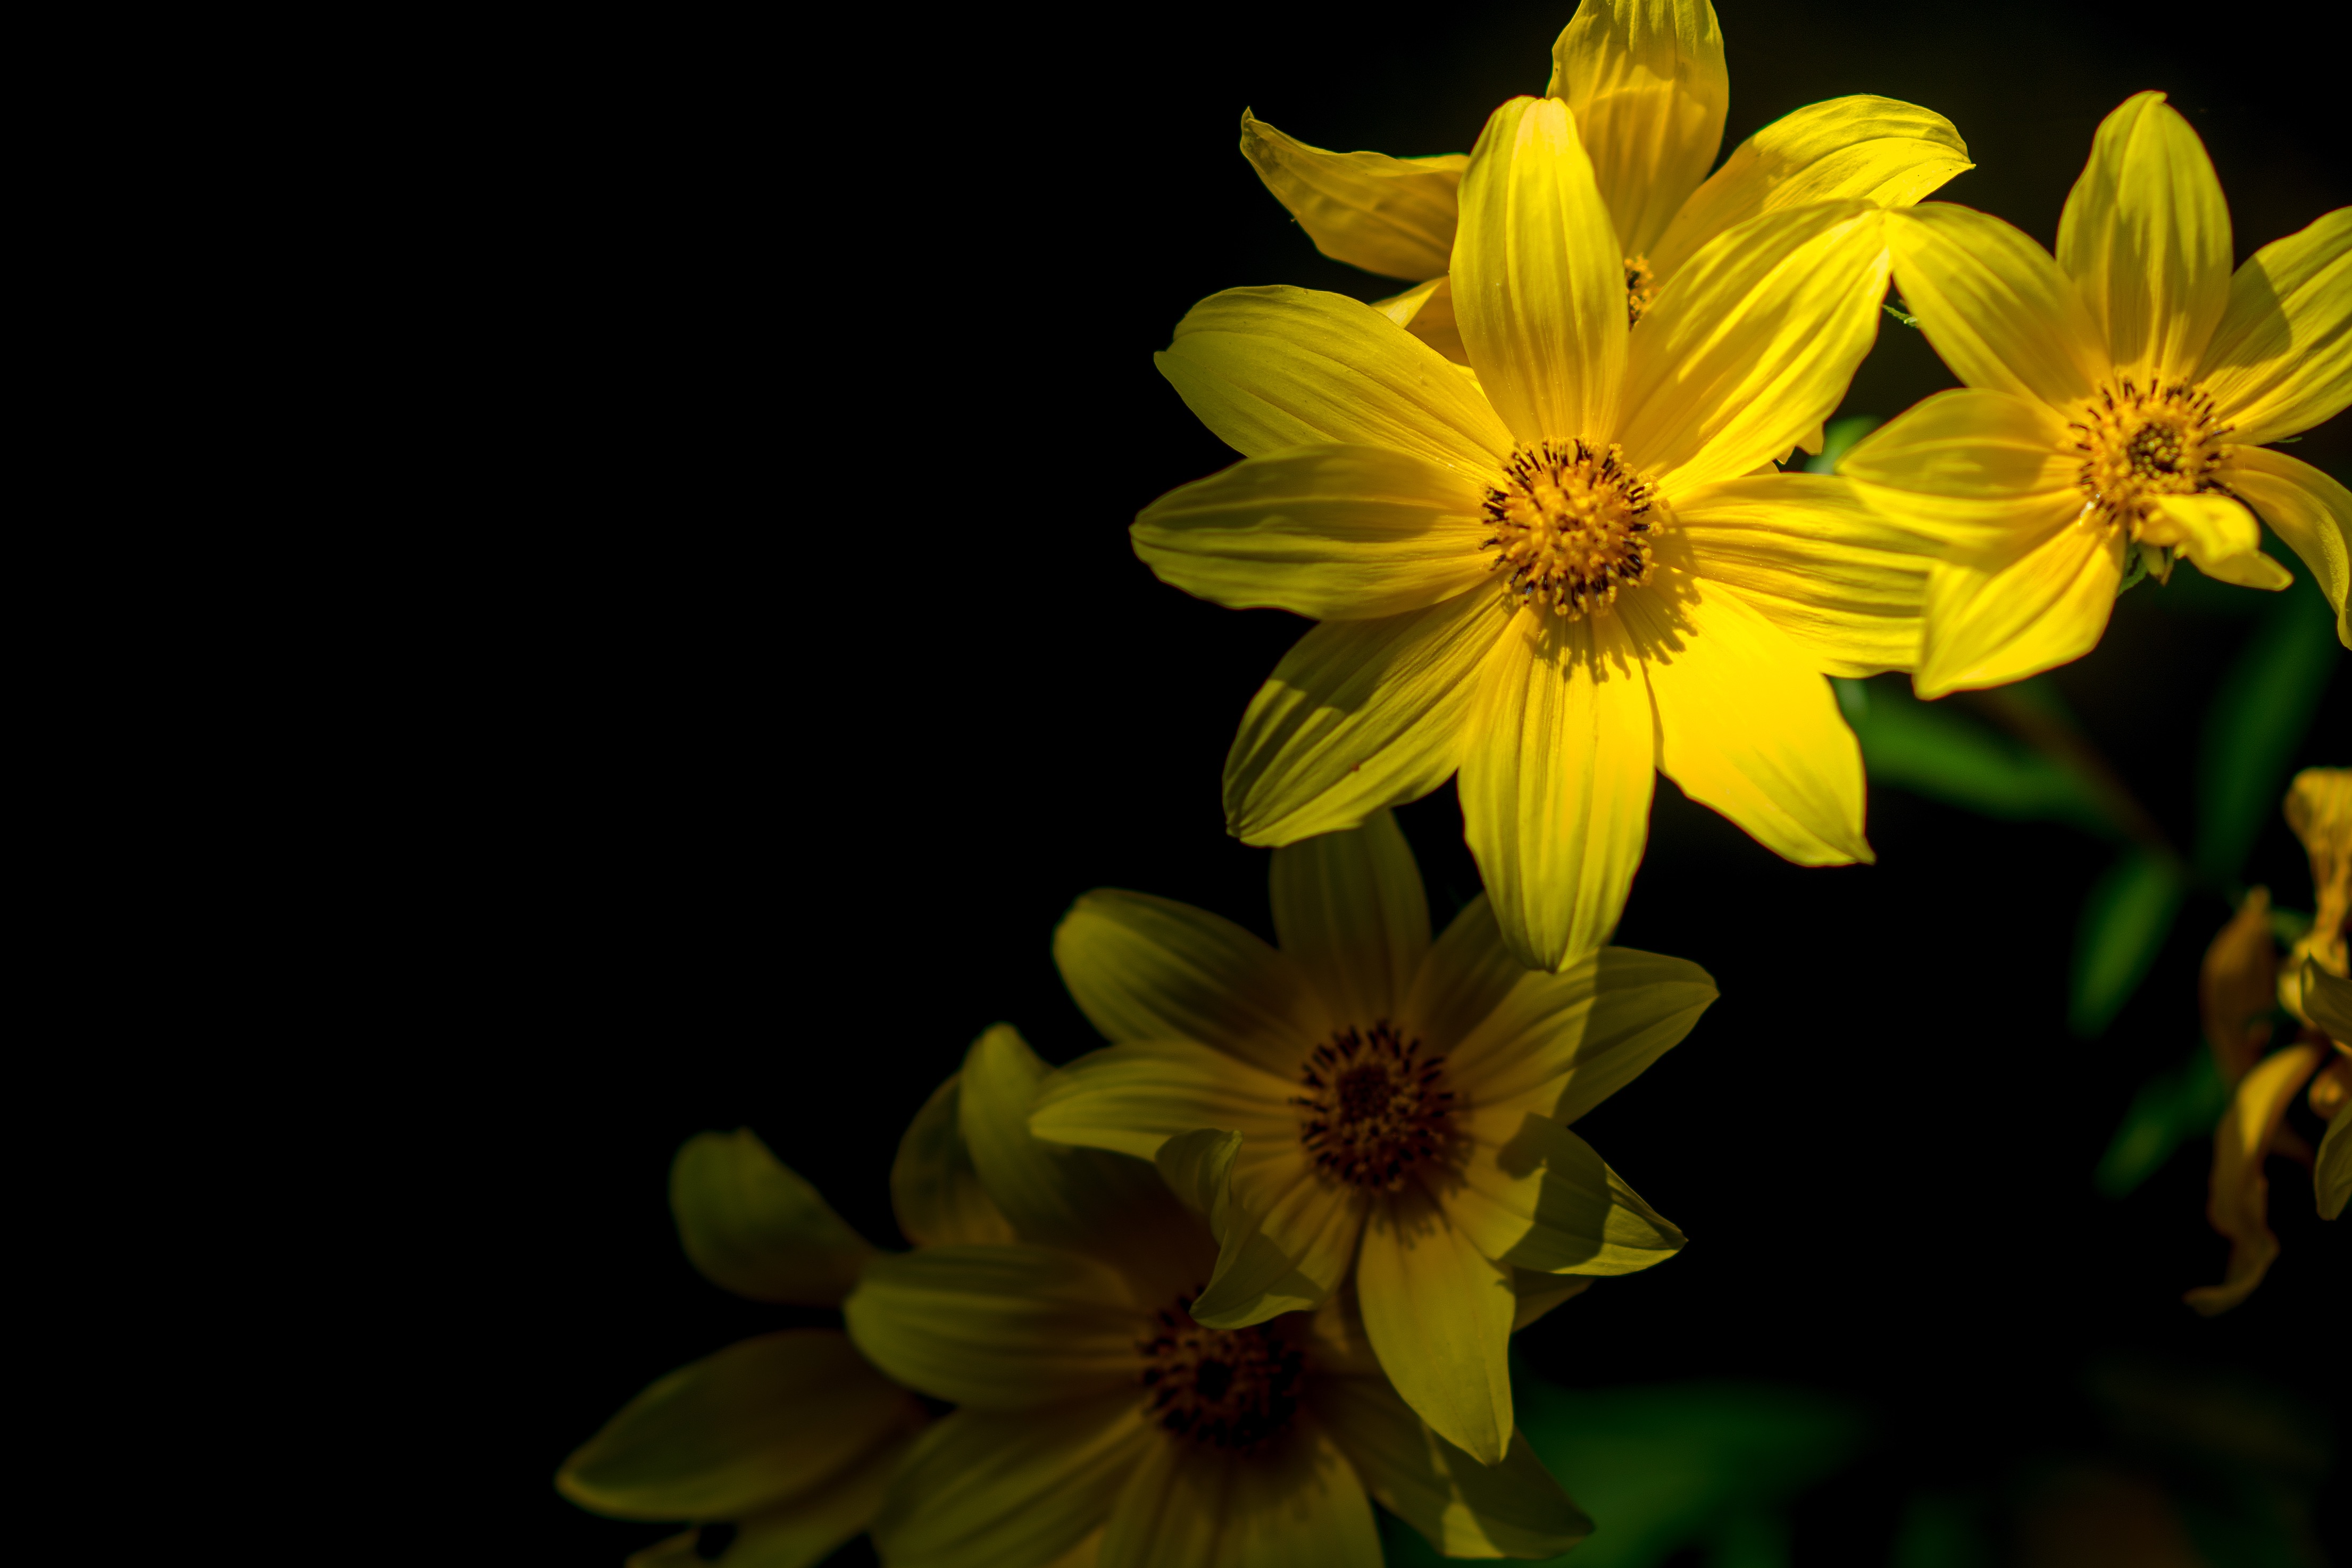
blossom, plant, photography, sunlight, flower, petal, green, botany, yellow, flora, wildflower, close up, macro photography, flowering plant, daisy family, plant stem, land plant